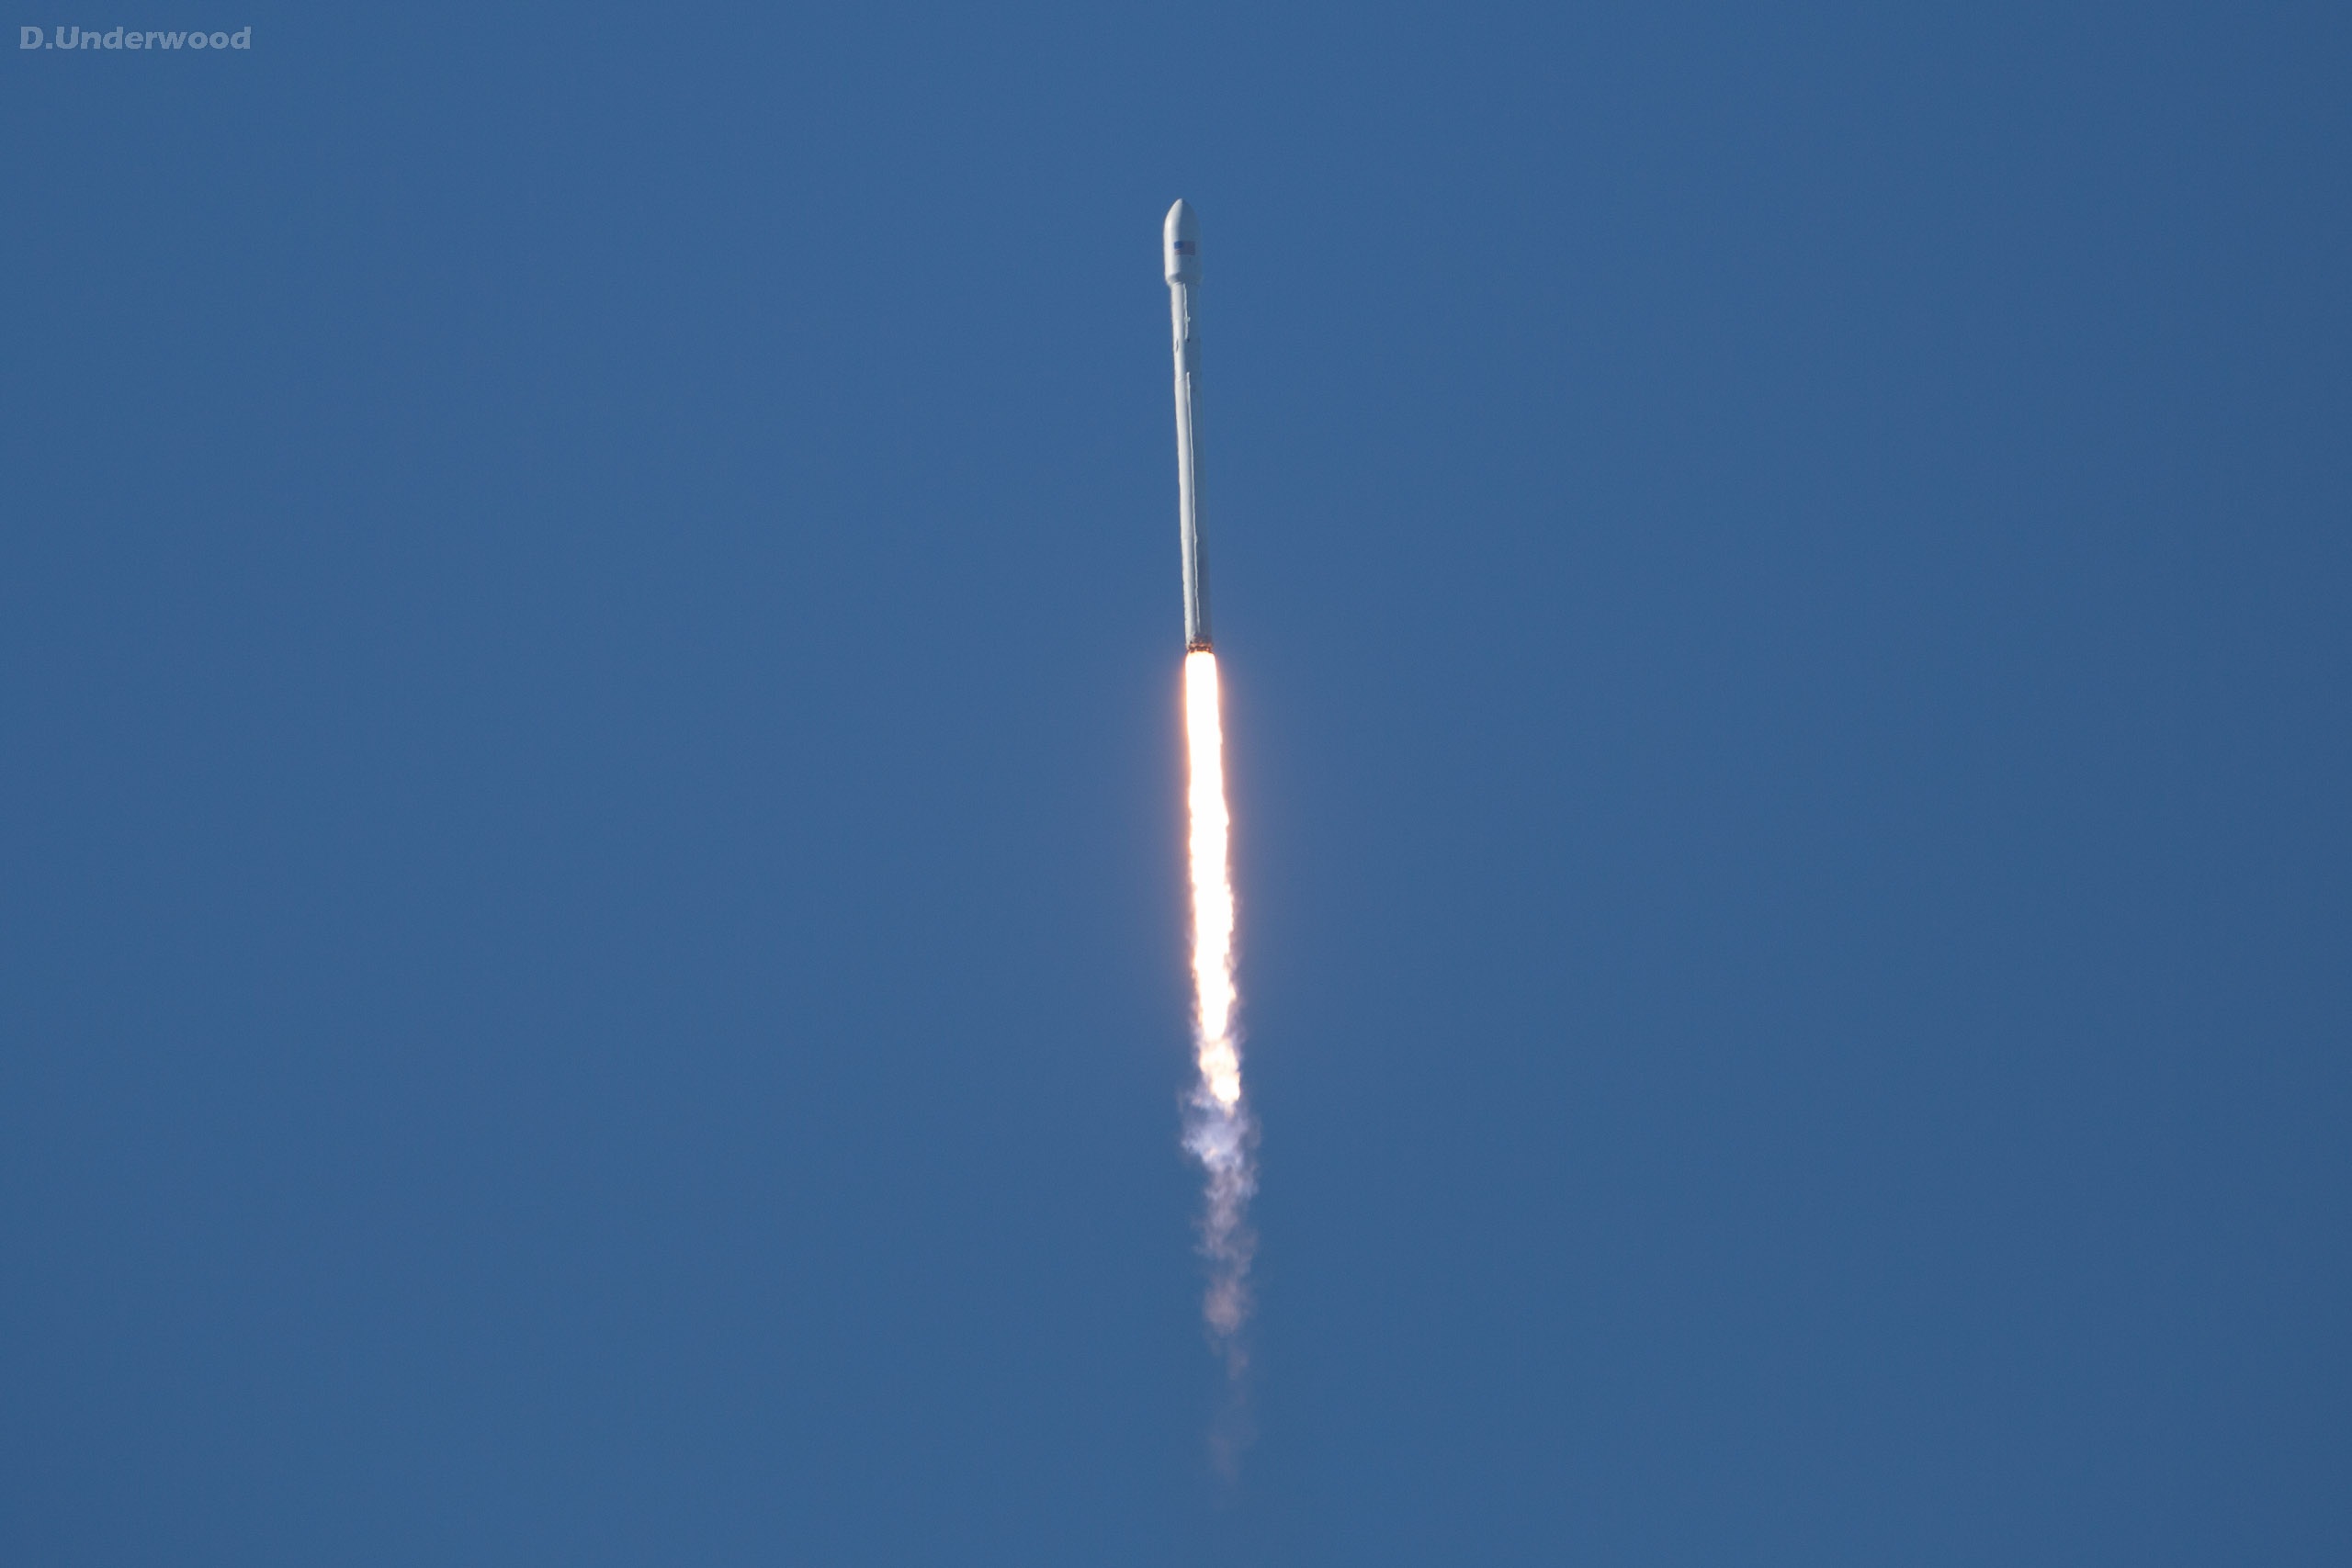
wing, flying, aircraft, transportation, transport, vehicle, mast, space, machine, speed, weapon, rocket, launch, power, rocket launch, flames, spaceship, fuel, countdown, cape canaveral, spacecraft, launch pad, missile, spacex, propulsion, lift off, atmosphere of earth, rocket engine